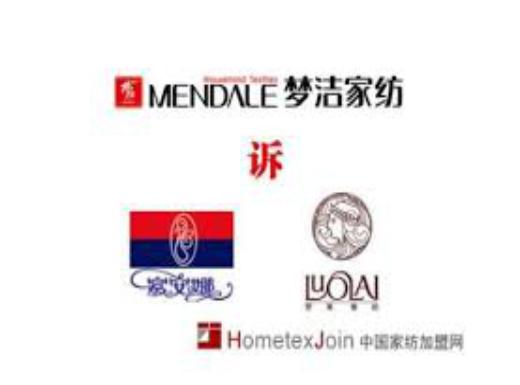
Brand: meng jie-1
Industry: Necessities